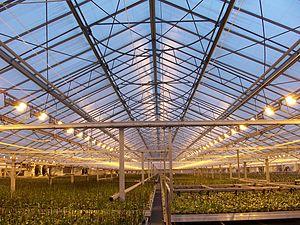
L'induction florale est un phénomène physiologique qui fait qu'un bourgeon à feuille évolue en bouton à fleur. Chez les Angiospermes, l’induction florale est responsable de la floraison, donc de la reproduction sexuée. Ainsi, l’étroite régulation de la période de floraison mène à un processus reproductif efficace, permettant le développement de graines dans des conditions environnementales optimales. Chez les plantes annuelles, l’induction florale est aussi le début de la sénescence.